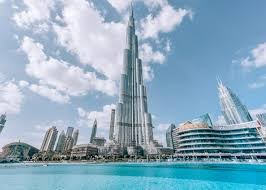
Landmark: Burj Khalifa